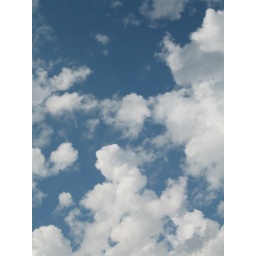
Beautiful clouds against a crystal blue sky, shot out my car window.